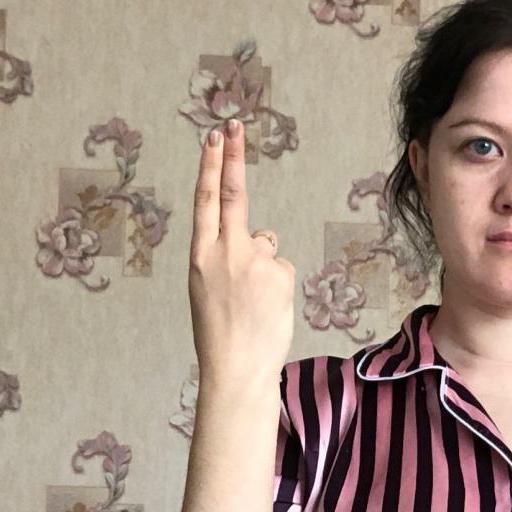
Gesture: two_up_inverted